Tercio

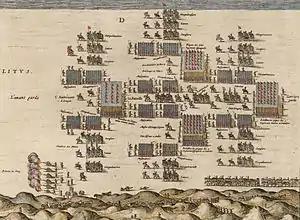
"Tercio" companies advancing at the Battle of Nieuwpoort

Within a "tercio"'s squares, ranks of pikemen assembled into a hollow pike square ("cuadro") containing swordsmen – typically with short sword, buckler, and javelins. As firearms rose in prominence, the swordsmen were phased out. The arquebusiers (later, musketeers) were usually split up in several mobile groups called "sleeves" ("mangas"), typically deployed with one "manga" at each corner of the "cuadro". By virtue of this combined-arms approach, the formation simultaneously enjoyed the staying power of its pike-armed infantry, the ranged firepower of its arquebusiers, and the striking power of its sword-and-buckler men. However, as the formation matured in practice, the number of swordsmen was reduced, then eliminated and the ratio of gunmen to pikemen increased over time. In addition to its defensive ability to repulse cavalry and other forces along its front, the long-range fire of its arquebusiers could be easily shifted to the flanks, making it versatile in both attack and defense.